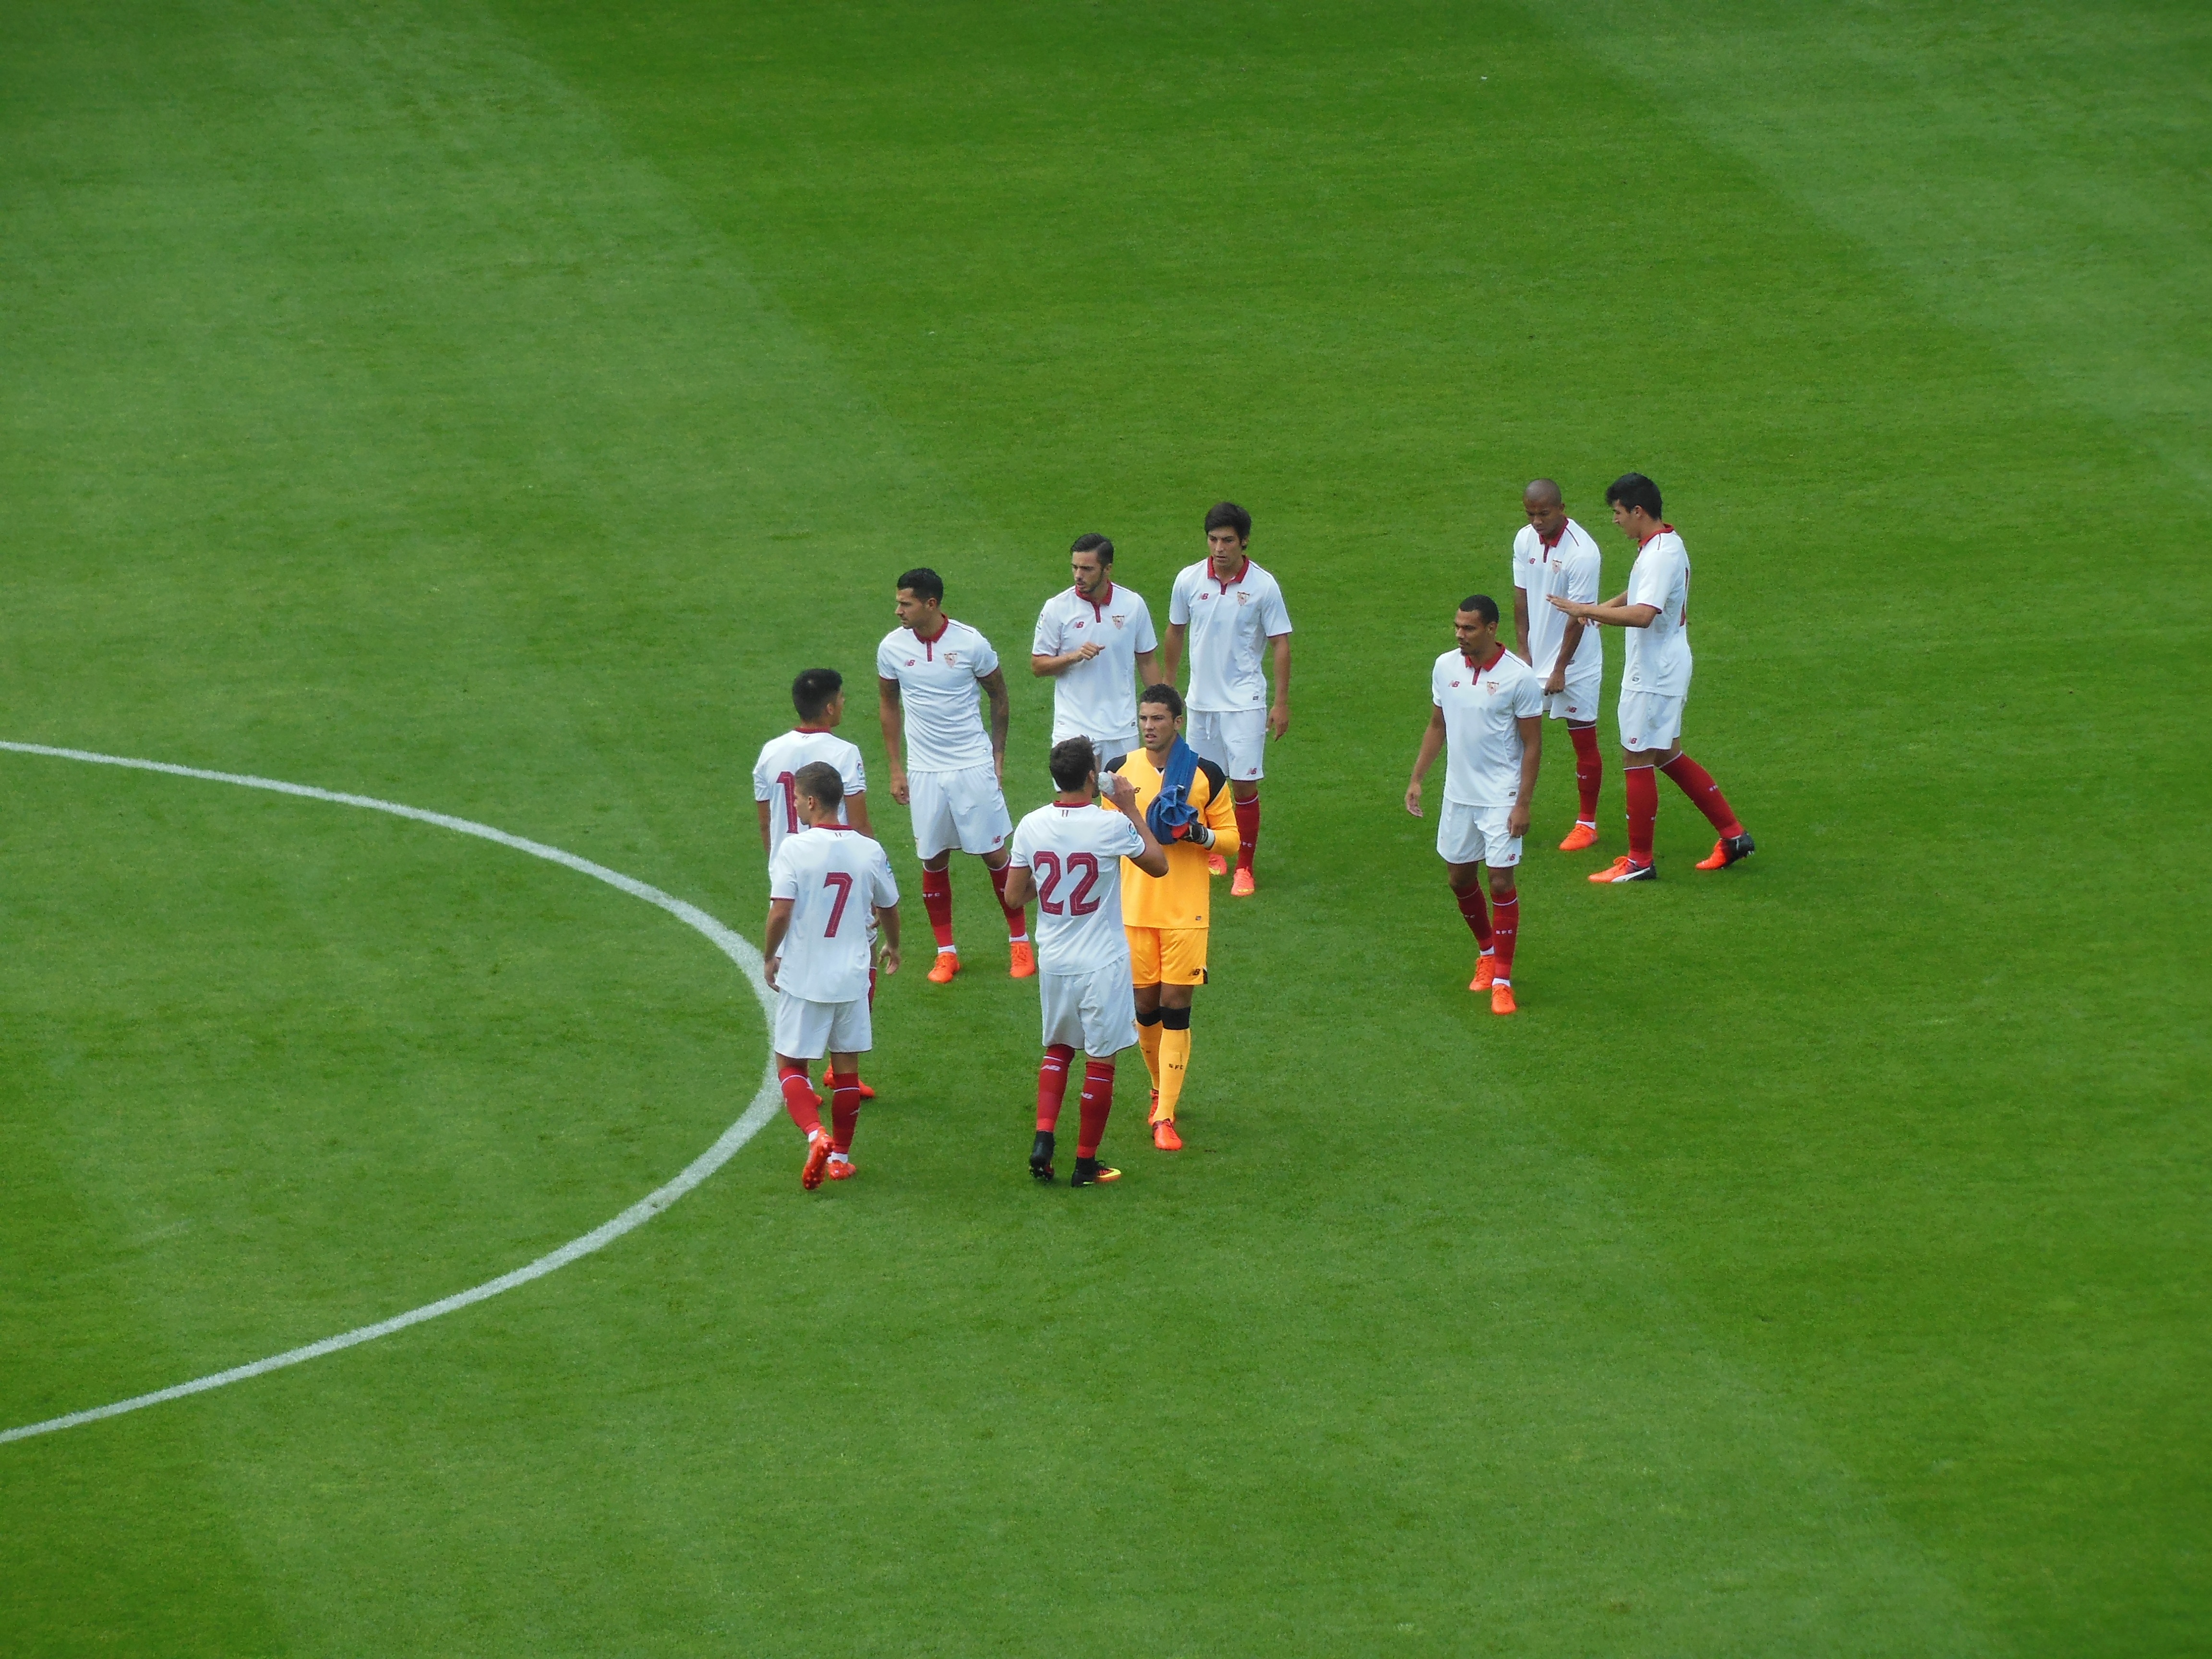
grass, structure, soccer, football, stadium, player, sports, ball, seville, hamburg, kick, tackle, football player, ball game, st pauli, team sport, friendly match, millerntor, sport venue, soccer specific stadium